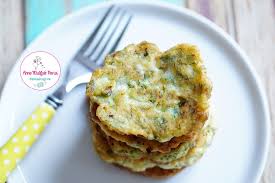
Yemek: mucver